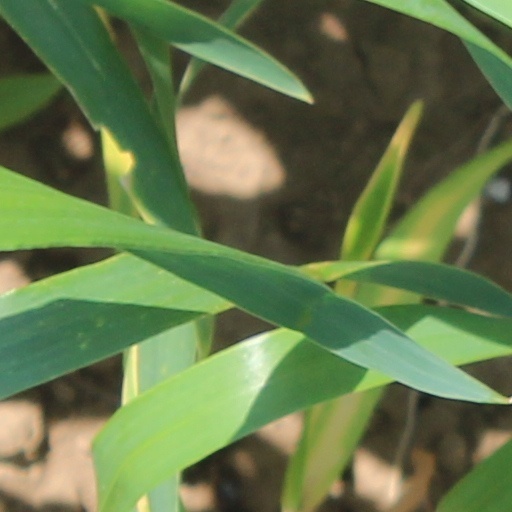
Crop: wheat